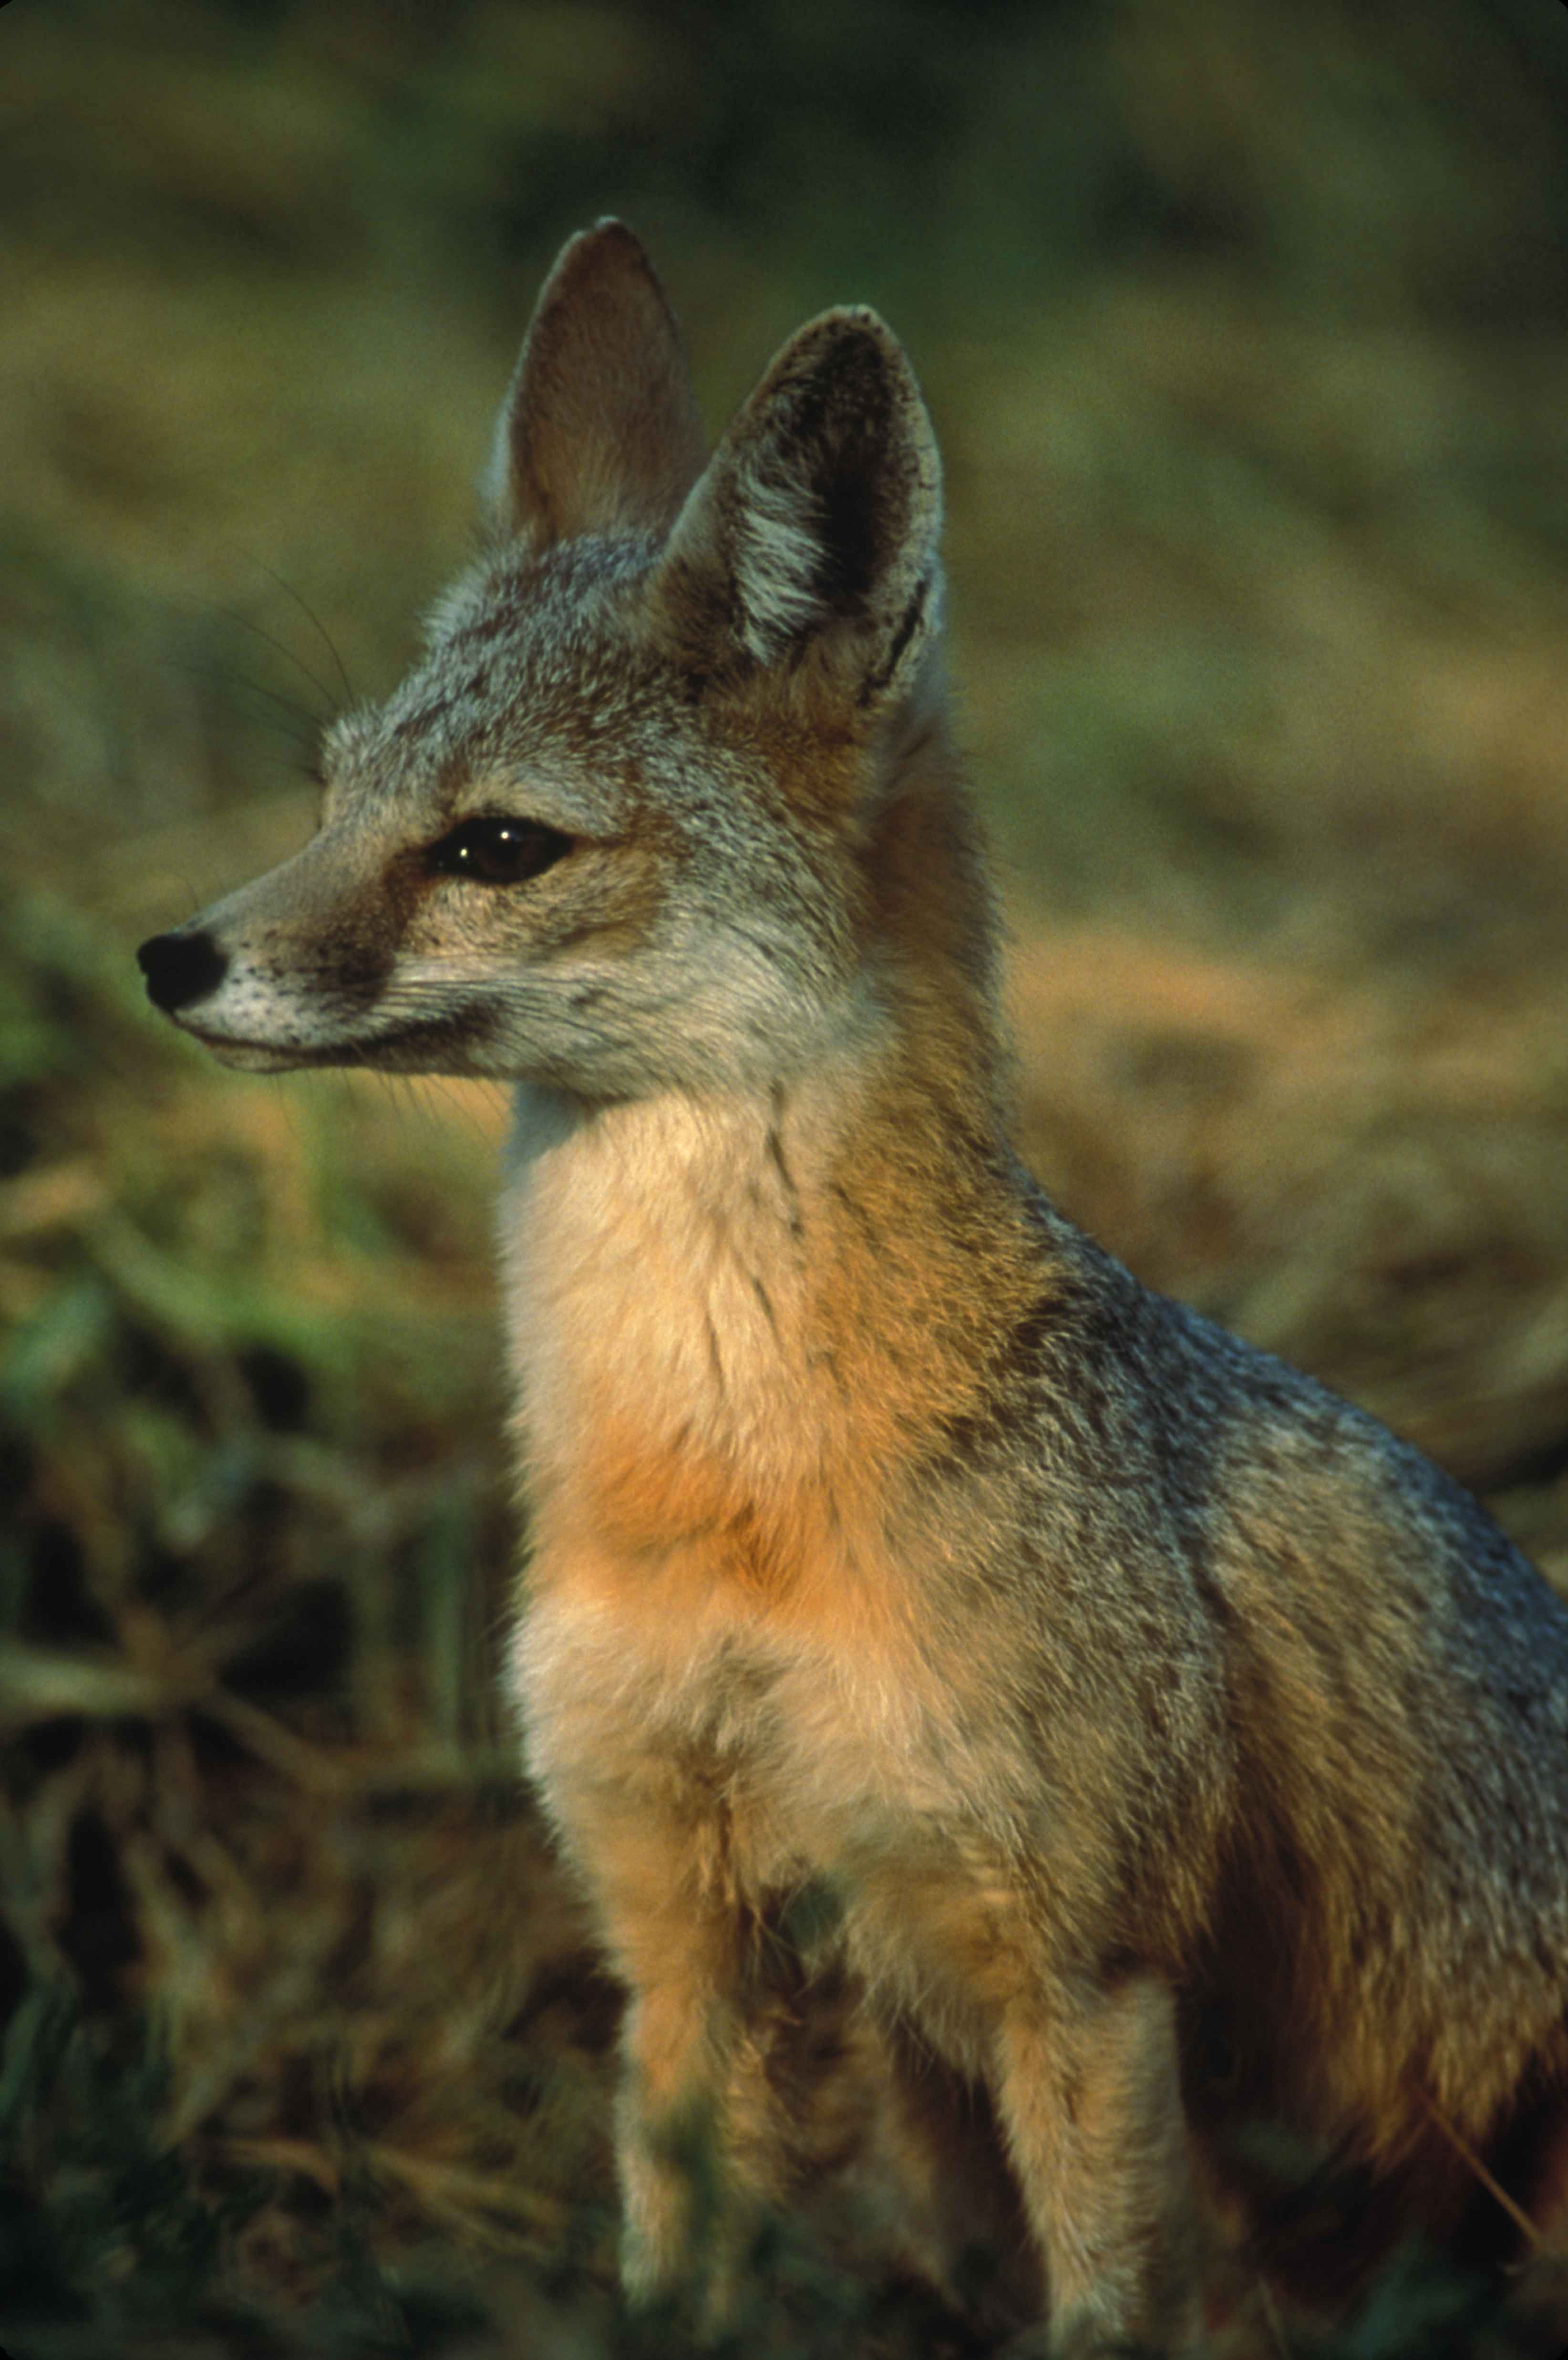
profile, wildlife, mammal, fox, fauna, red fox, san, animals, vertebrate, shot, kit, vulpes, wolves, joaquin, jackal, foxes, dog like mammal, kit fox, dhole, grey fox, mutica, macrotis